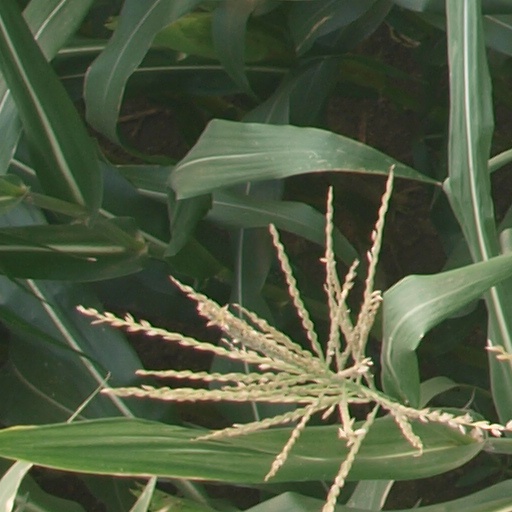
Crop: maize; corn